Salem Zenia

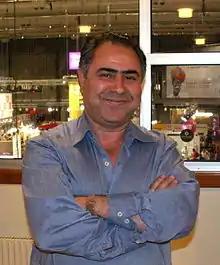

Salem Zenia (born September 26, 1962 in Freha, Tizi Ouzou Province, Algeria) is a Kabyle writer.